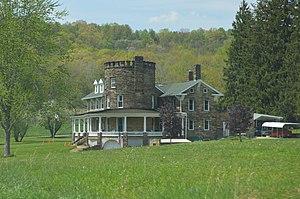
South Mahoning Township est un township situé au nord-ouest de la partie centrale du comté d'Indiana, en Pennsylvanie, aux États-Unis. En 2010, il comptait une population de 1 841 habitants.